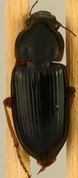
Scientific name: Harpalus pensylvanicus
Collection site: Sterling Site (STER), plot STER_006